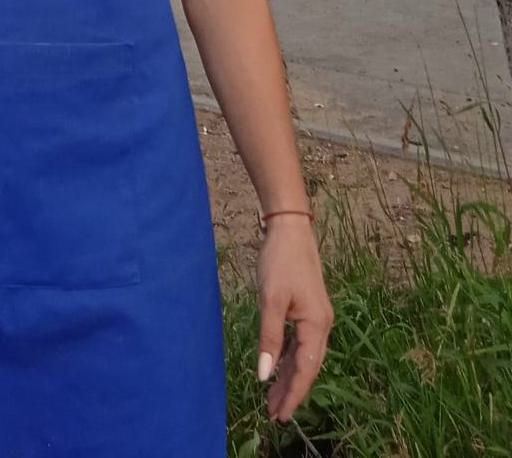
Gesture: no_gesture